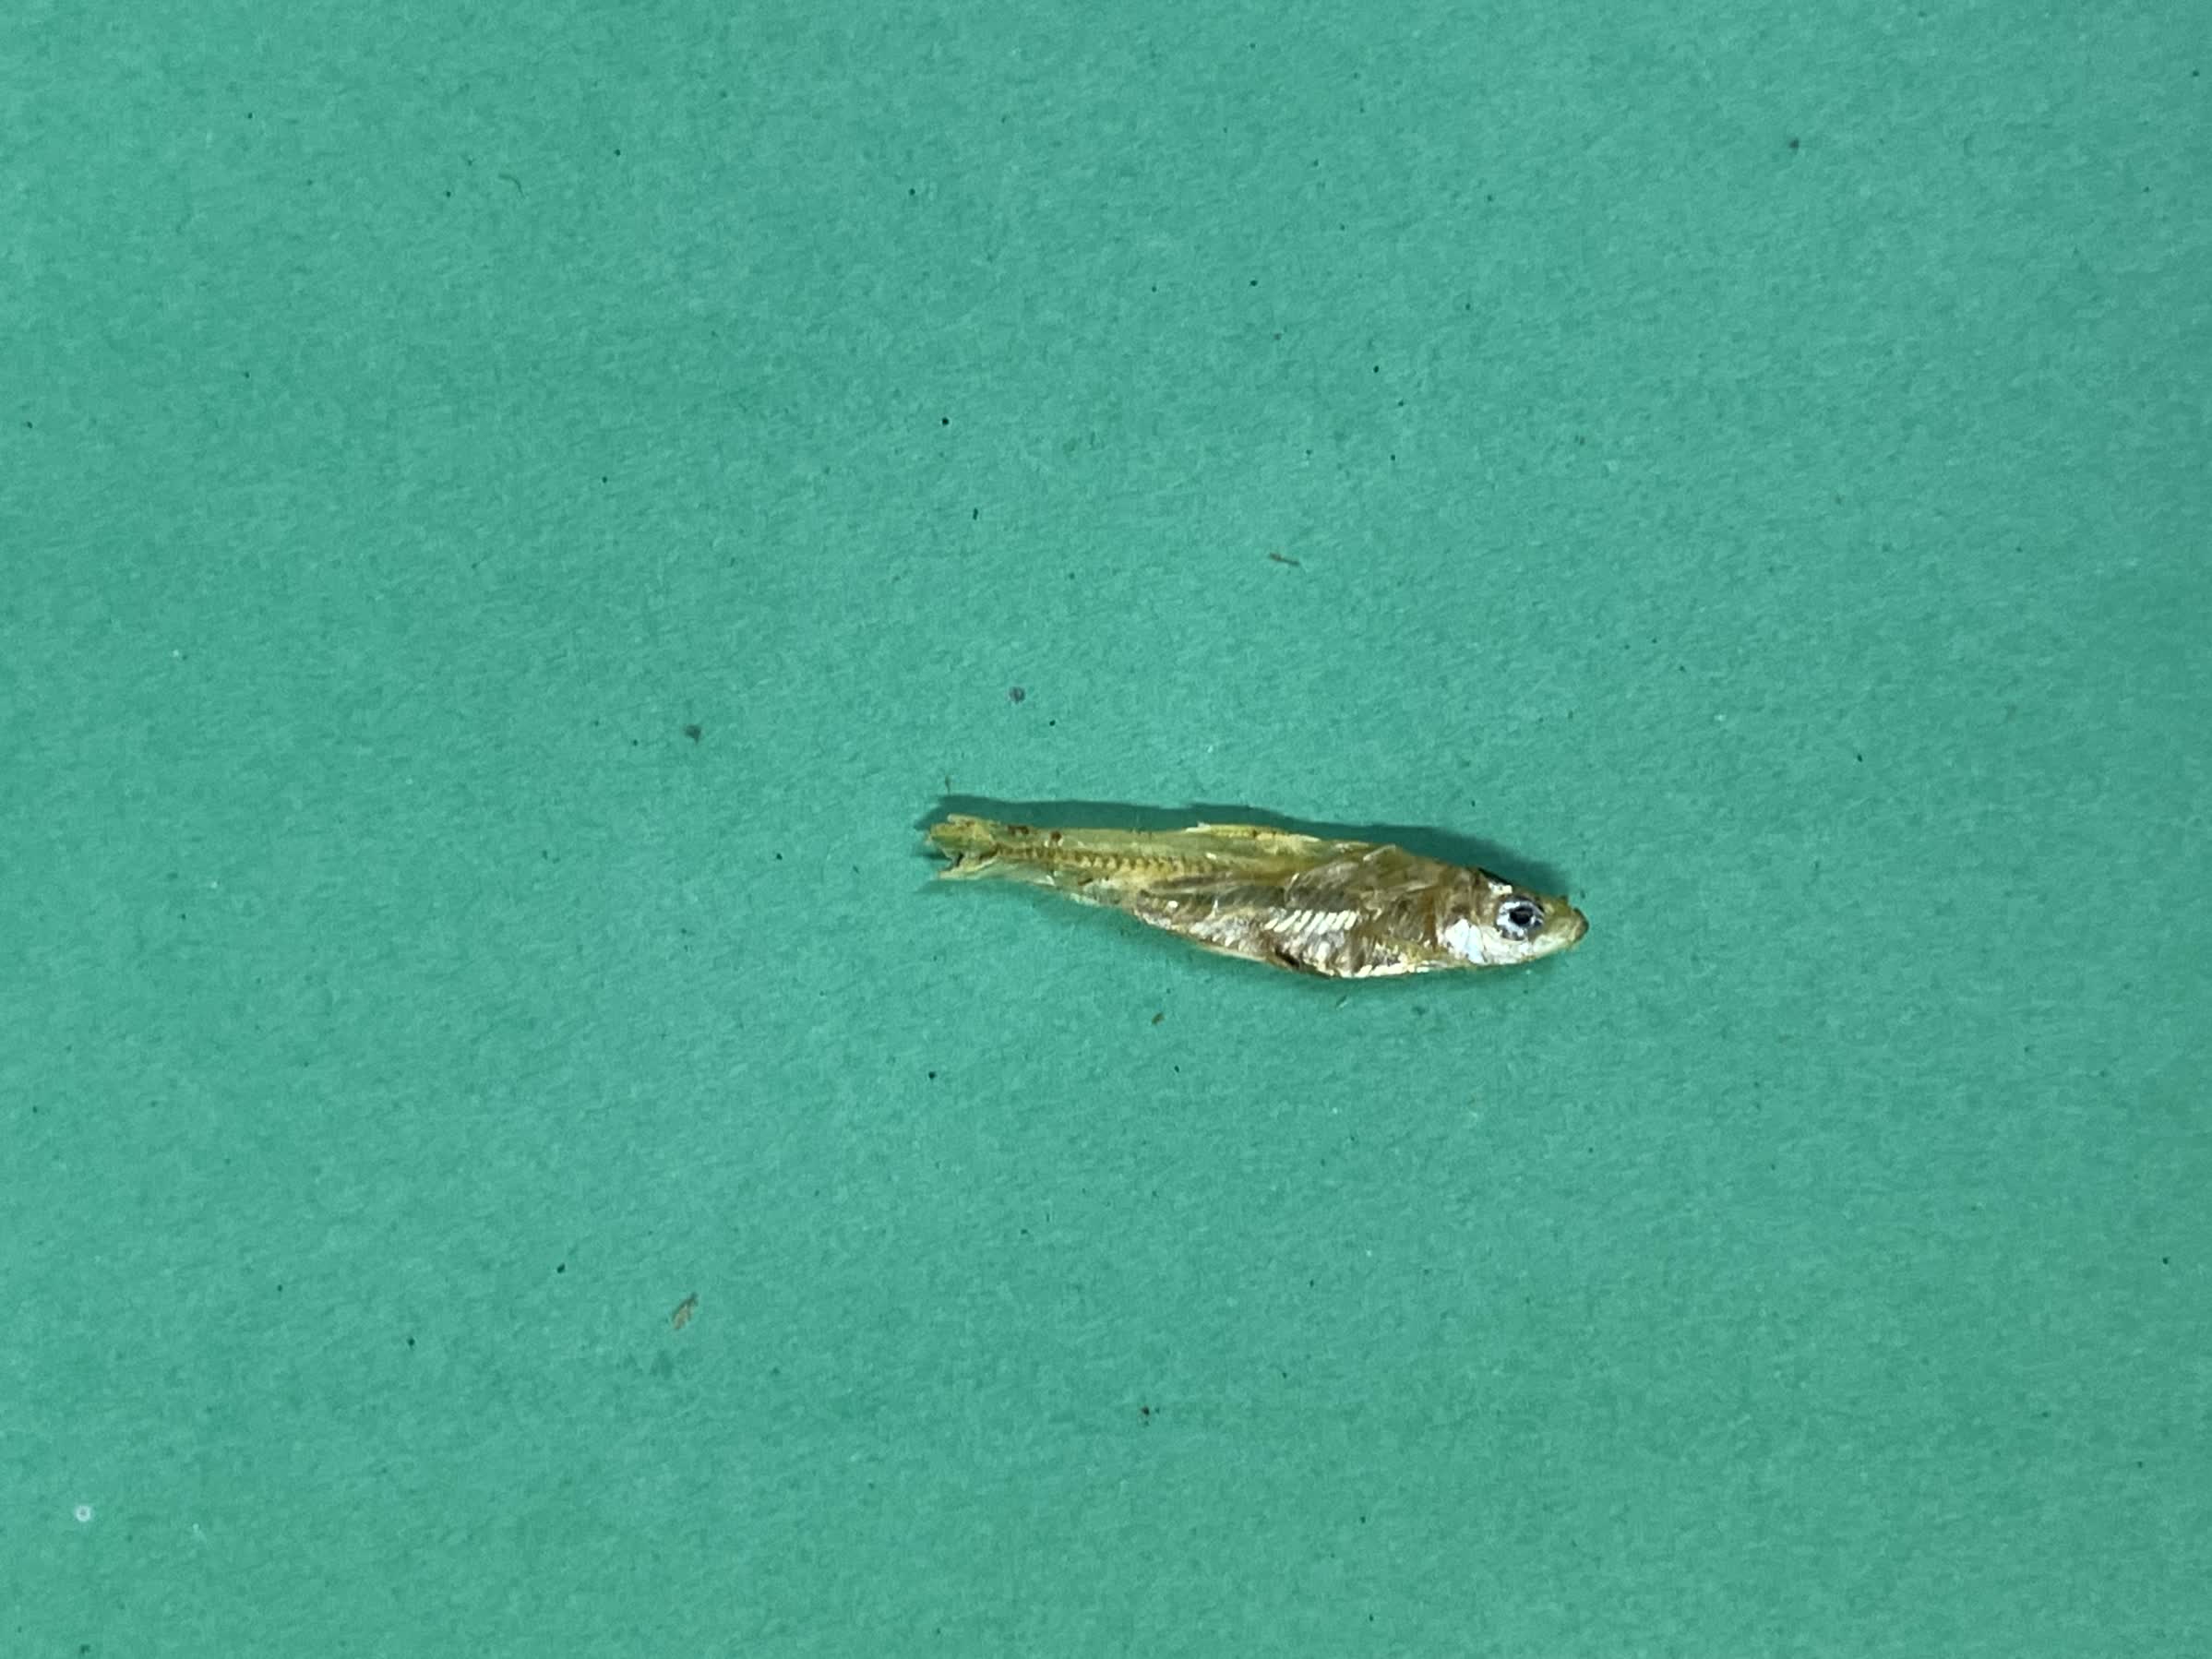
Species: kachki